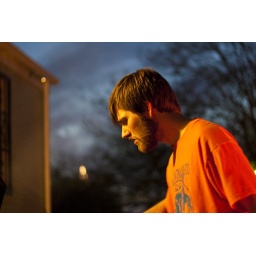
Drew in orange shirt grilling against dark background-5174